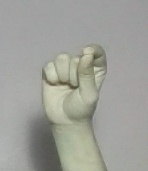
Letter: fa